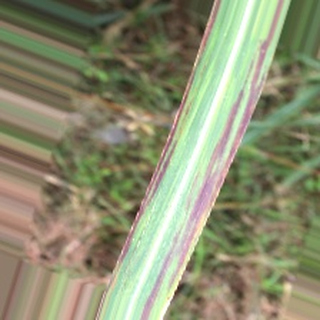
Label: sugarcane_bacterial_blight